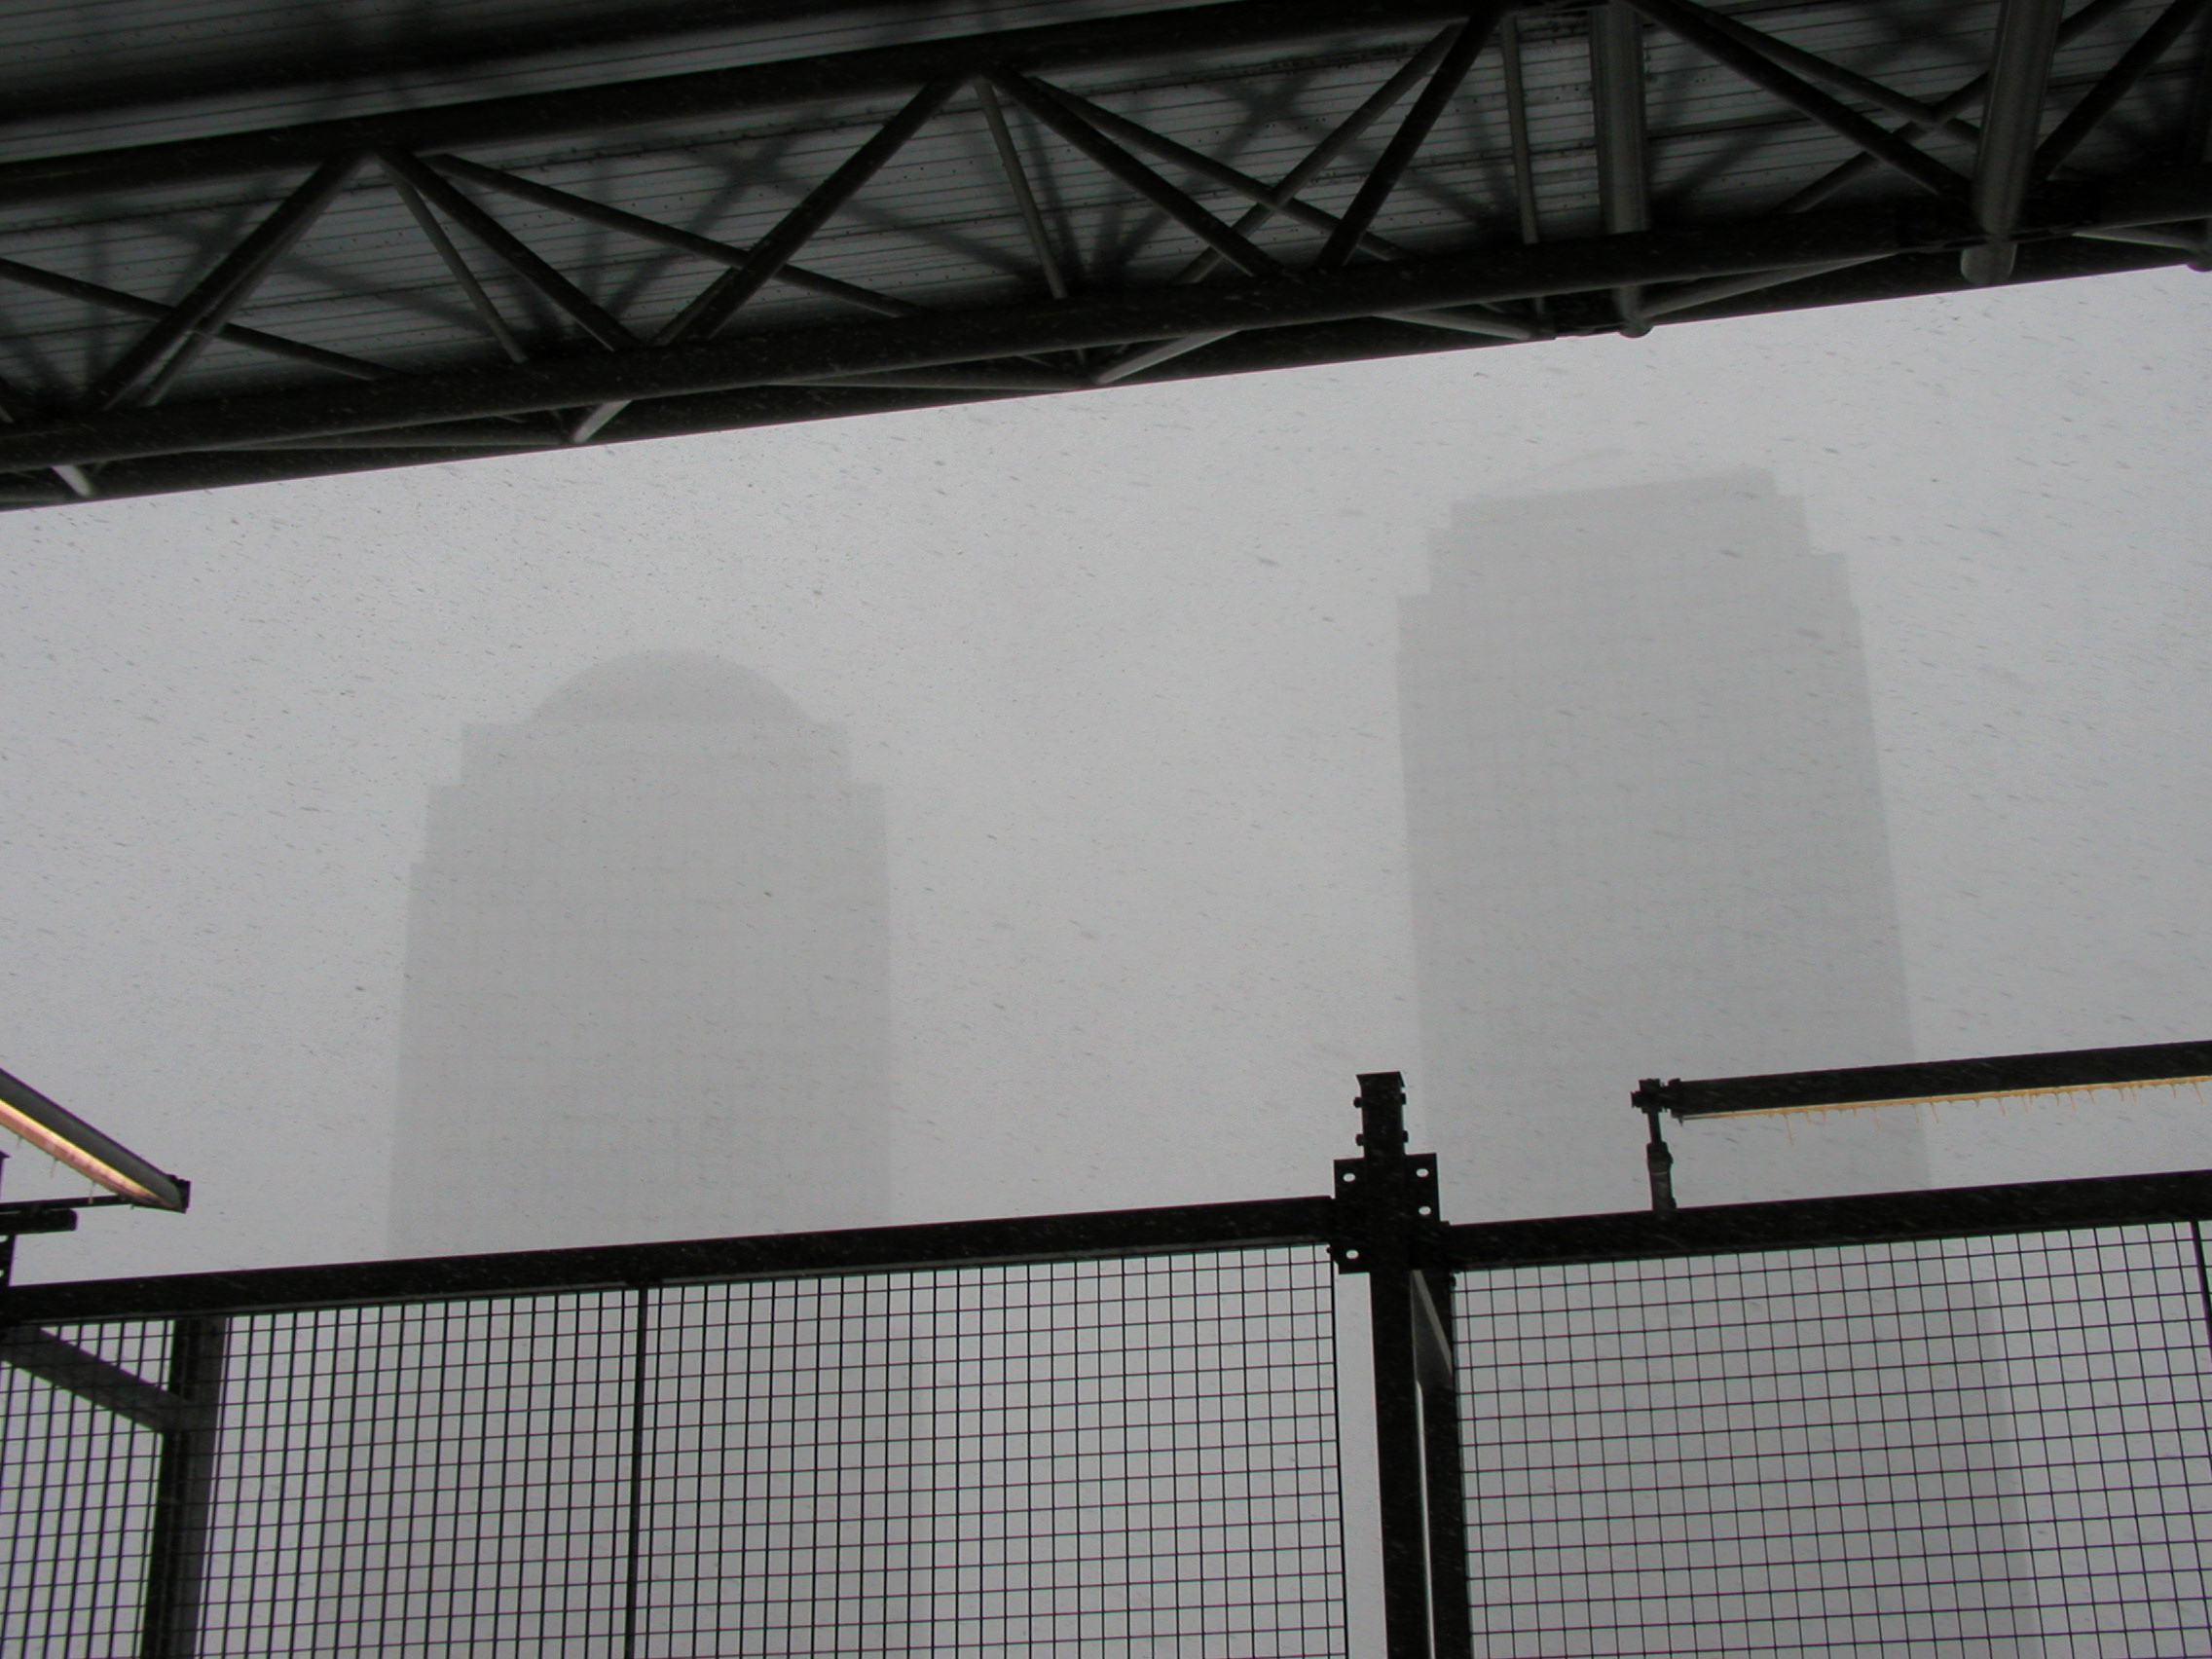
architecture, structure, white, window, wall, line, facade, black, newyork, design, shape